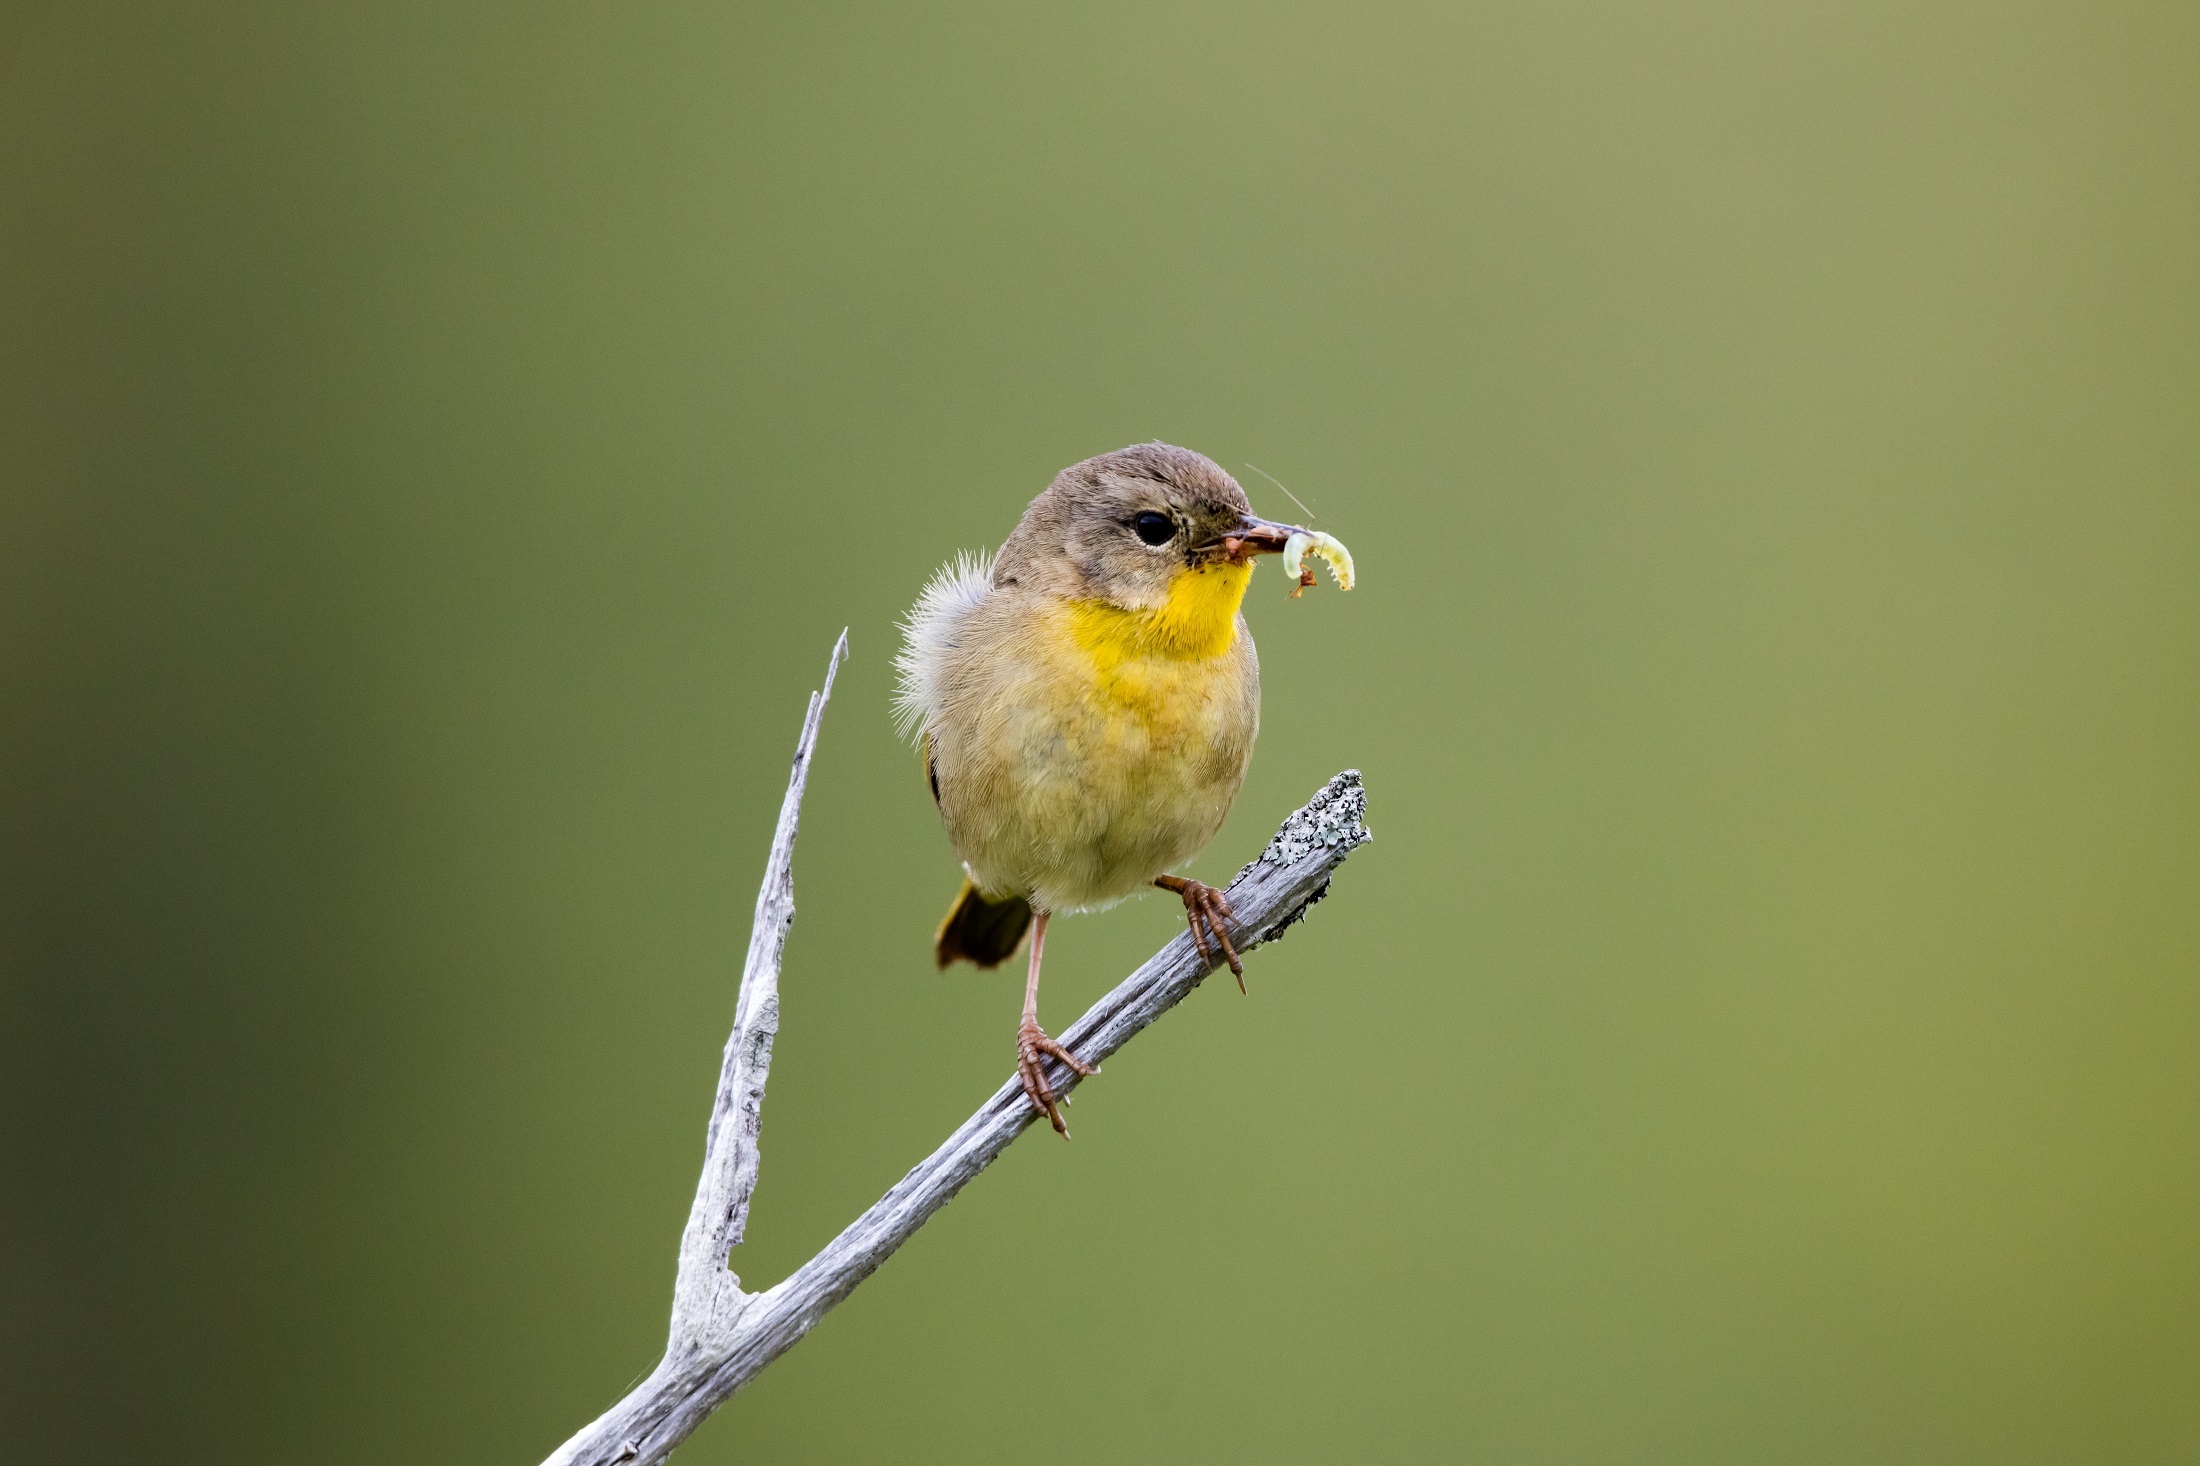
tree, nature, branch, bird, looking, wildlife, beak, colorful, fauna, close up, outdoors, feathers, vertebrate, sparrow, worm, finch, perched, warbler, wren, macro photography, old world flycatcher, perching bird, emberizidae, ortolan bunting, european robin